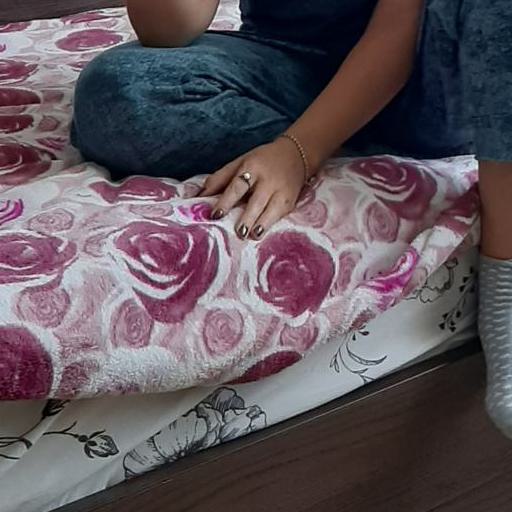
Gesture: no_gesture